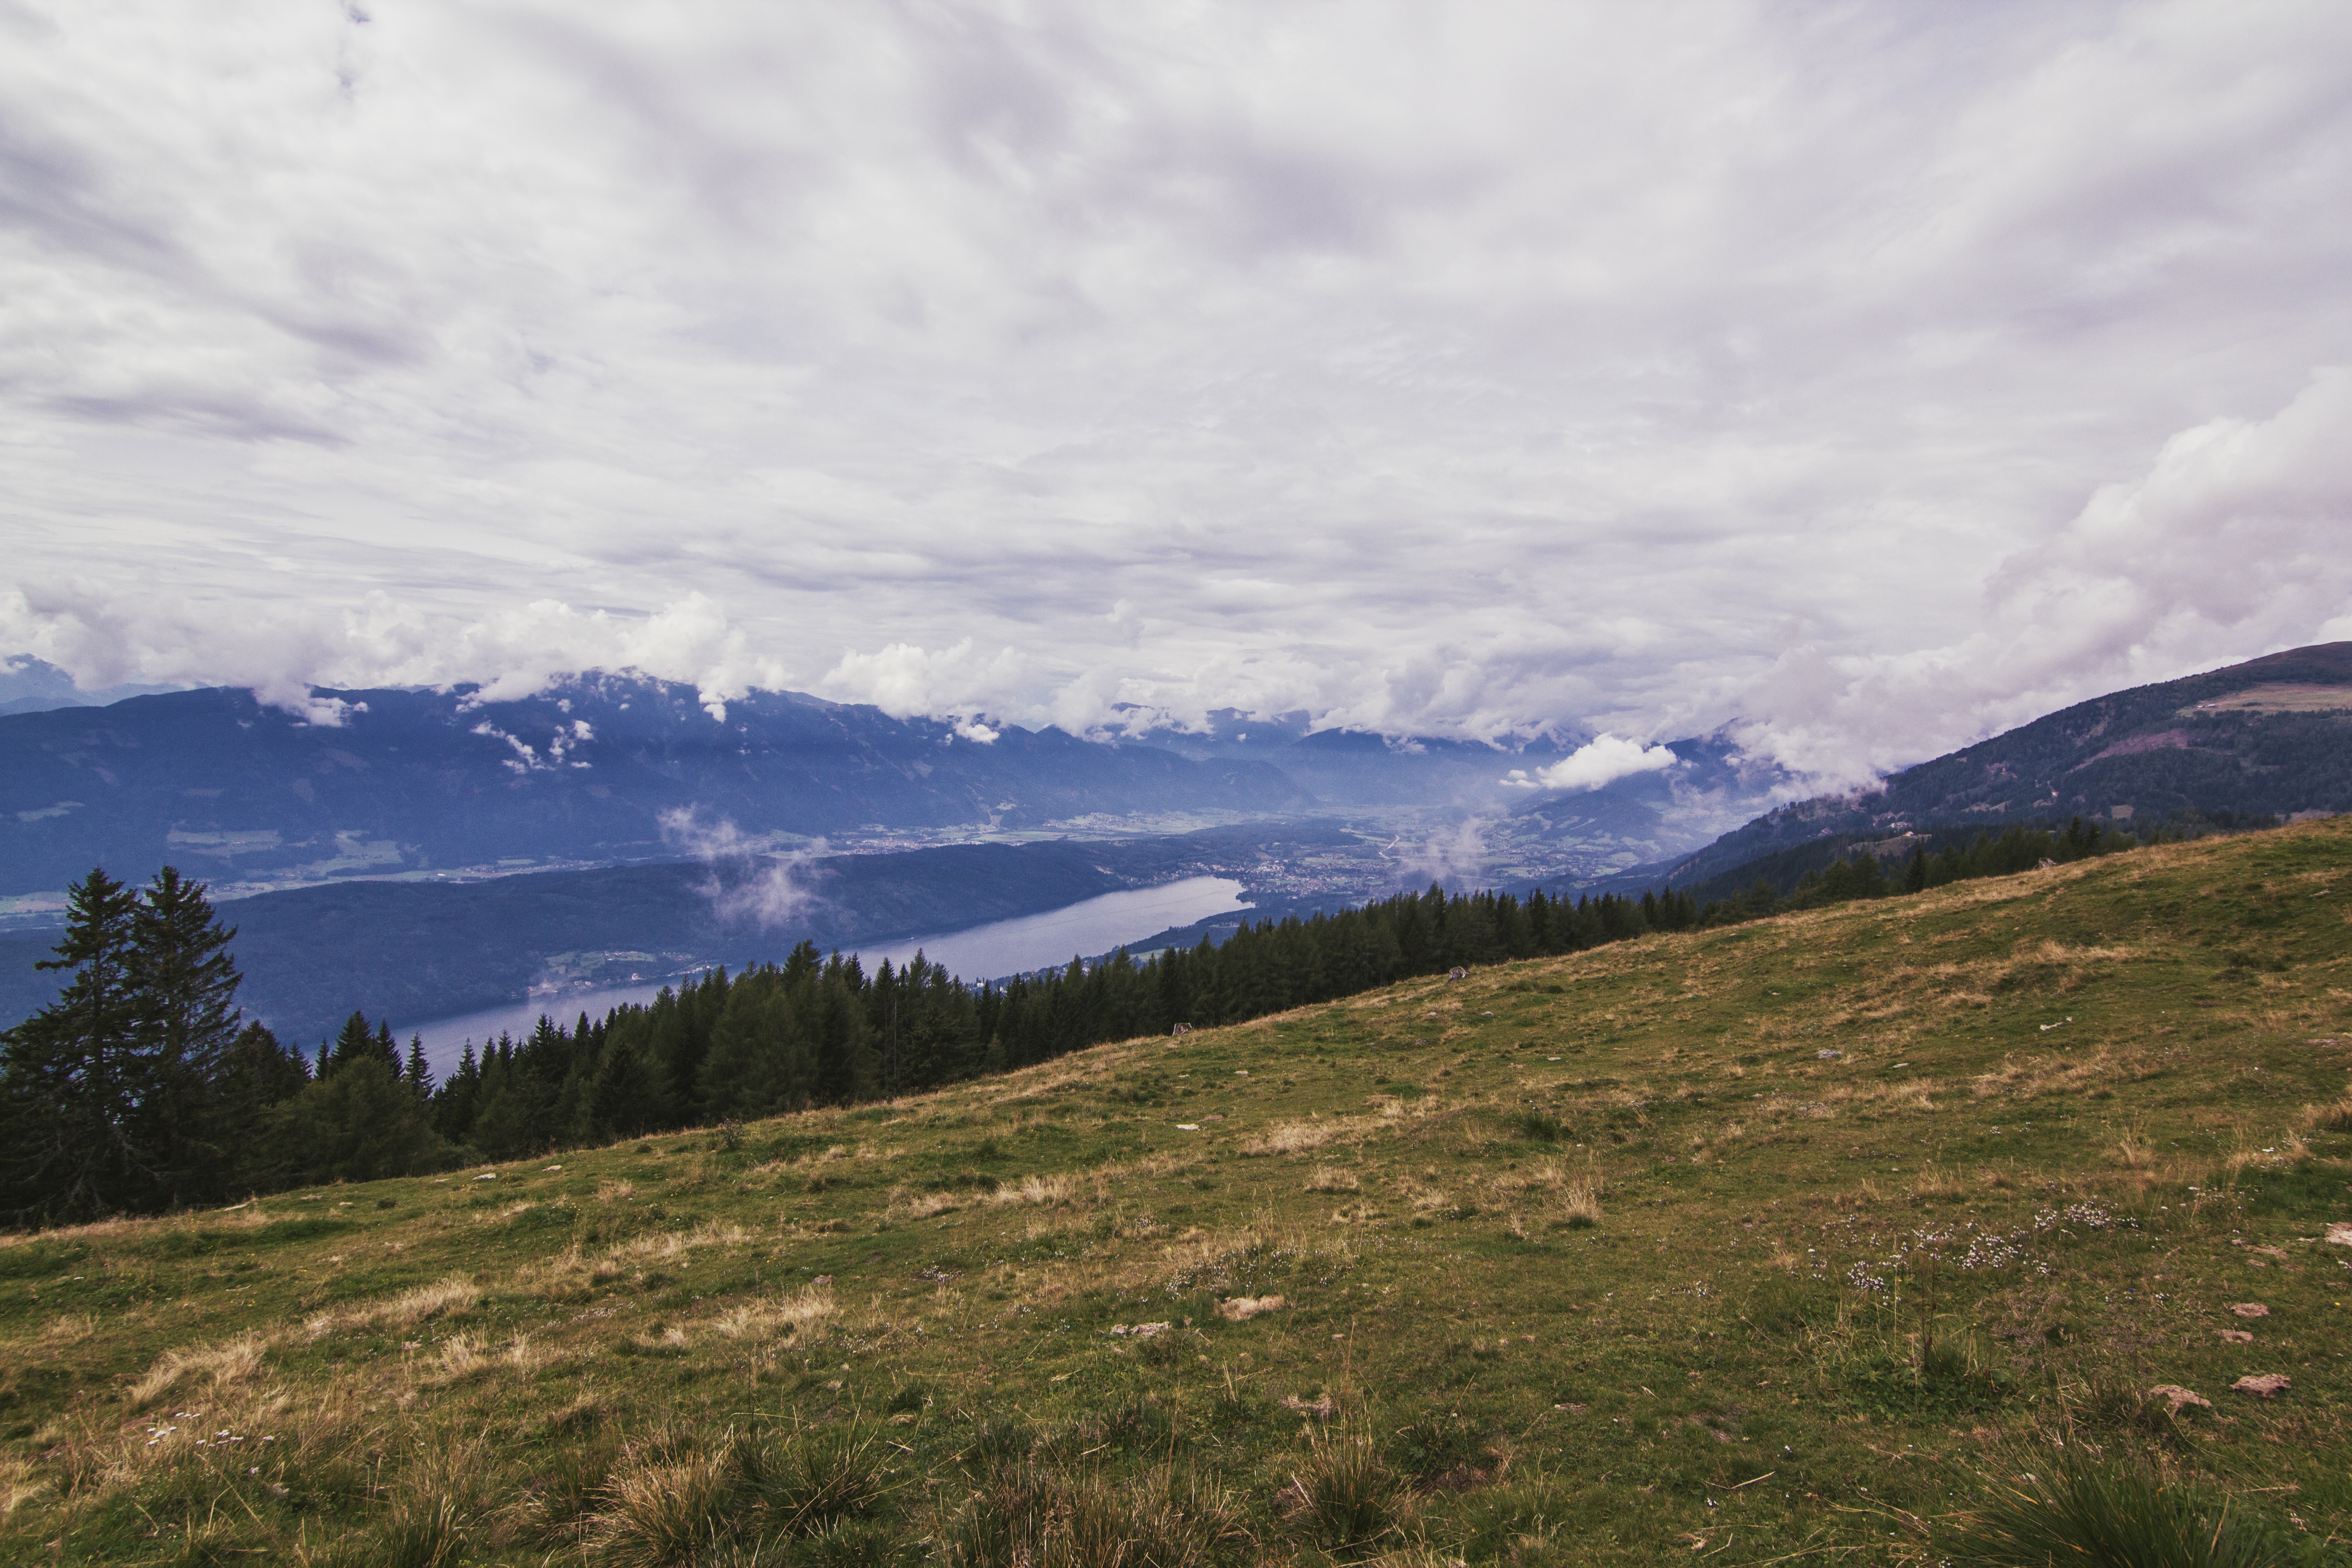
landscape, nature, grass, wilderness, mountain, cloud, sky, meadow, hill, lake, valley, mountain range, weather, highland, ridge, alps, grassland, plateau, fell, loch, rural area, landform, mountain pass, geographical feature, atmospheric phenomenon, mountainous landforms